Japanese destroyer Kawakaze (1936)

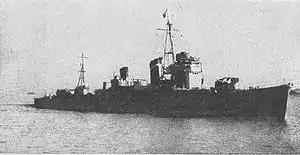
"Kawakaze" at anchor

"Kawakaze", built at the Fujinagata Shipyards was laid down on 25 April 1935, launched on 1 November 1936 and commissioned on 30 April 1937. As with the last 4 Shiratsuyu class destroyers, she was slightly different from the first 6 built, with a more rounded and smooth bridge which was used as a prototype for the succeeding Asashio class destroyers, as opposed to the previous blocky and angular bridge. Upon commissioning, Lieutenant Commander Wakabayashi Kazuo was appointed command of "Kawakaze", and she was assigned to destroyer division 24 alongside her sisterships "Umikaze", "Yamakaze", and "Suzukaze". In August of 1937 to December, "Kawakaze" joined destroyer division 24 in taking part in the Second Cino Japanese War (specifically the Battle of Shanghai) taking part in a variety of convoy escorting and patrol duties, with the occasional shore bombardment mission. On October 11, 1941, "Kawakaze" was one of 98 Japanese warships anchored in Tokyo Bay for a massive fleet inspection in preparation for Japan's entry into WW2. Emperor Hirohito inspected the fleet personally aboard the battleship "Hiei".